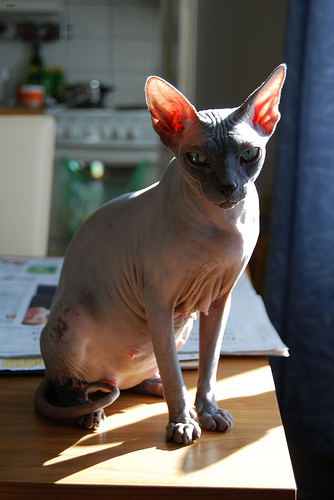
Animal: cat
Breed: sphynx